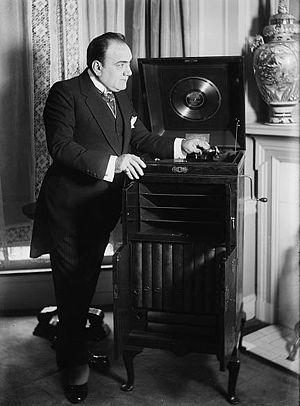
Enrico Caruso est un ténor italien né à Naples le 25 février 1873 et mort le 2 août 1921 dans la même ville. Il est considéré par de nombreux critiques comme le plus grand chanteur d'opéra de tous les temps.